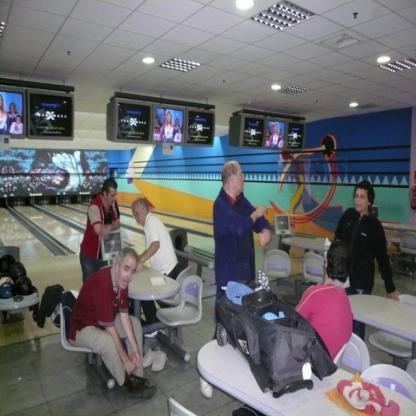
Scene: Indoor